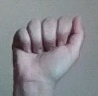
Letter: saad